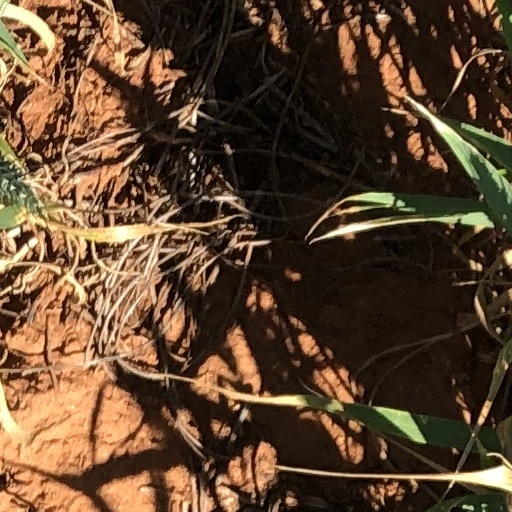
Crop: wheat